Conte di Cavour-class battleship

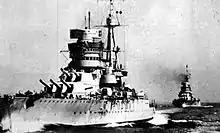
"Giulio Cesare" leading her sister after their reconstruction

The center turret and the torpedo tubes were removed and all of the existing secondary armament and AA guns were replaced by a dozen 120-millimeter guns in six twin-gun turrets and eight AA guns in twin turrets. In addition the ships were fitted with a dozen 54-caliber Breda light AA guns in six twin-gun mounts and twelve Breda M31 anti-aircraft machine guns, also in twin mounts. The guns were bored out to and their turrets were modified to use electric power, a fixed loading angle of +12 degrees, and the guns could now elevate to +27 degrees. The 320 mm AP shells weighed and had a maximum range of with a muzzle velocity of . In 1940 the 13.2 mm machine guns were replaced by 65-caliber AA guns in twin mounts. "Giulio Cesare" received two more twin mounts as well as four additional 37 mm guns in twin mounts on the forecastle between the two turrets in 1941.